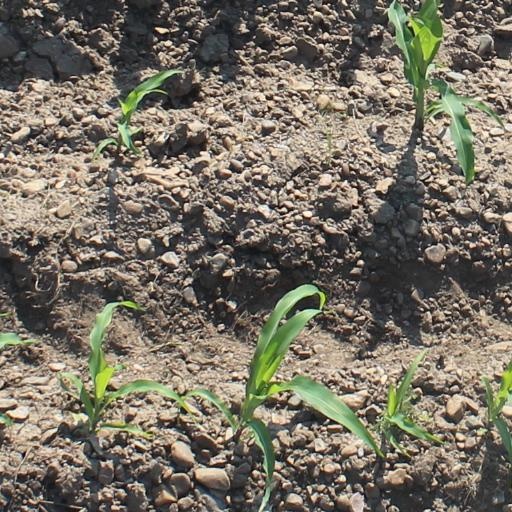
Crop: maize; corn